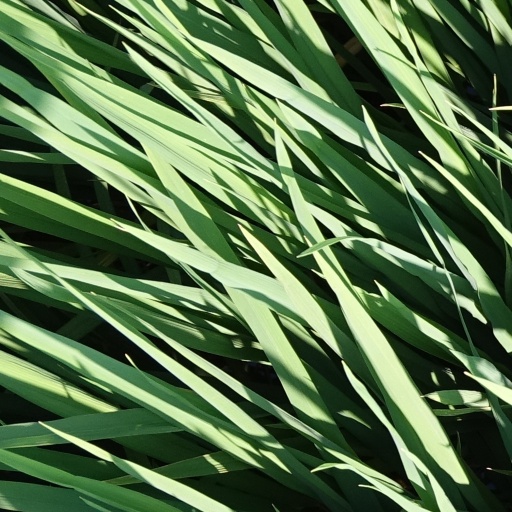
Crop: rice